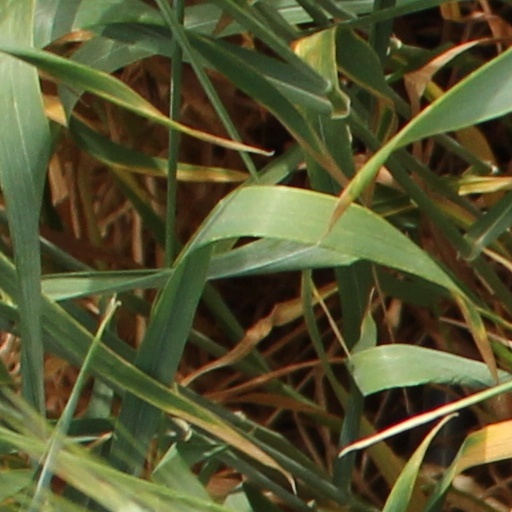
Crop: wheat